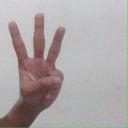
अक्षर: व